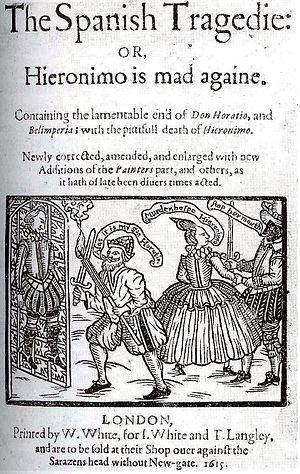
Le théâtre élisabéthain désigne les pièces de théâtre écrites et interprétées en Angleterre, principalement à Londres, depuis 1562 jusqu'à l'interdiction des représentations théâtrales par le Parlement en 1642, qui a conduit à la fermeture et à l'abandon des théâtres. Cette période englobe le règne de la reine Élisabeth Iʳᵉ, d'où le nom de théâtre élisabéthain, celui de Jacques Iᵉʳ, et enfin celui de Charles Iᵉʳ. Dans ces deux derniers cas, on précise parfois théâtre jacobéen et théâtre caroléen.